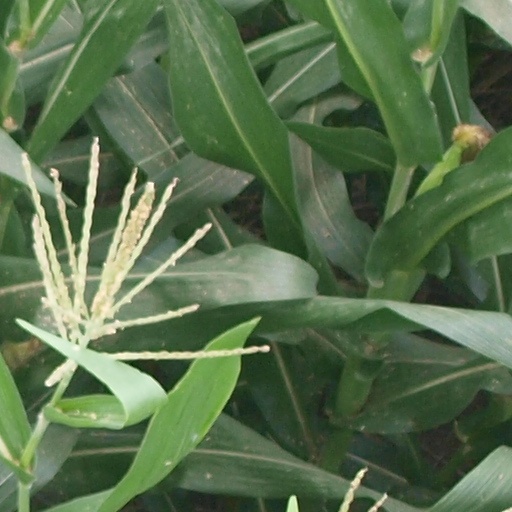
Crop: maize; corn